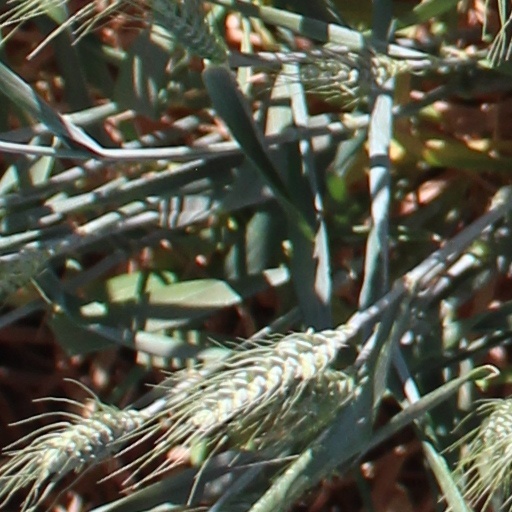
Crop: wheat